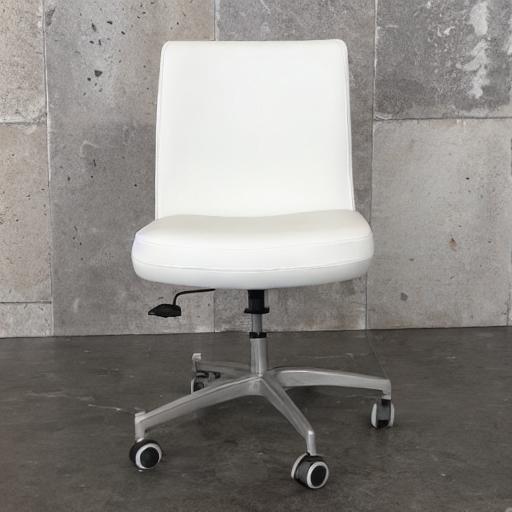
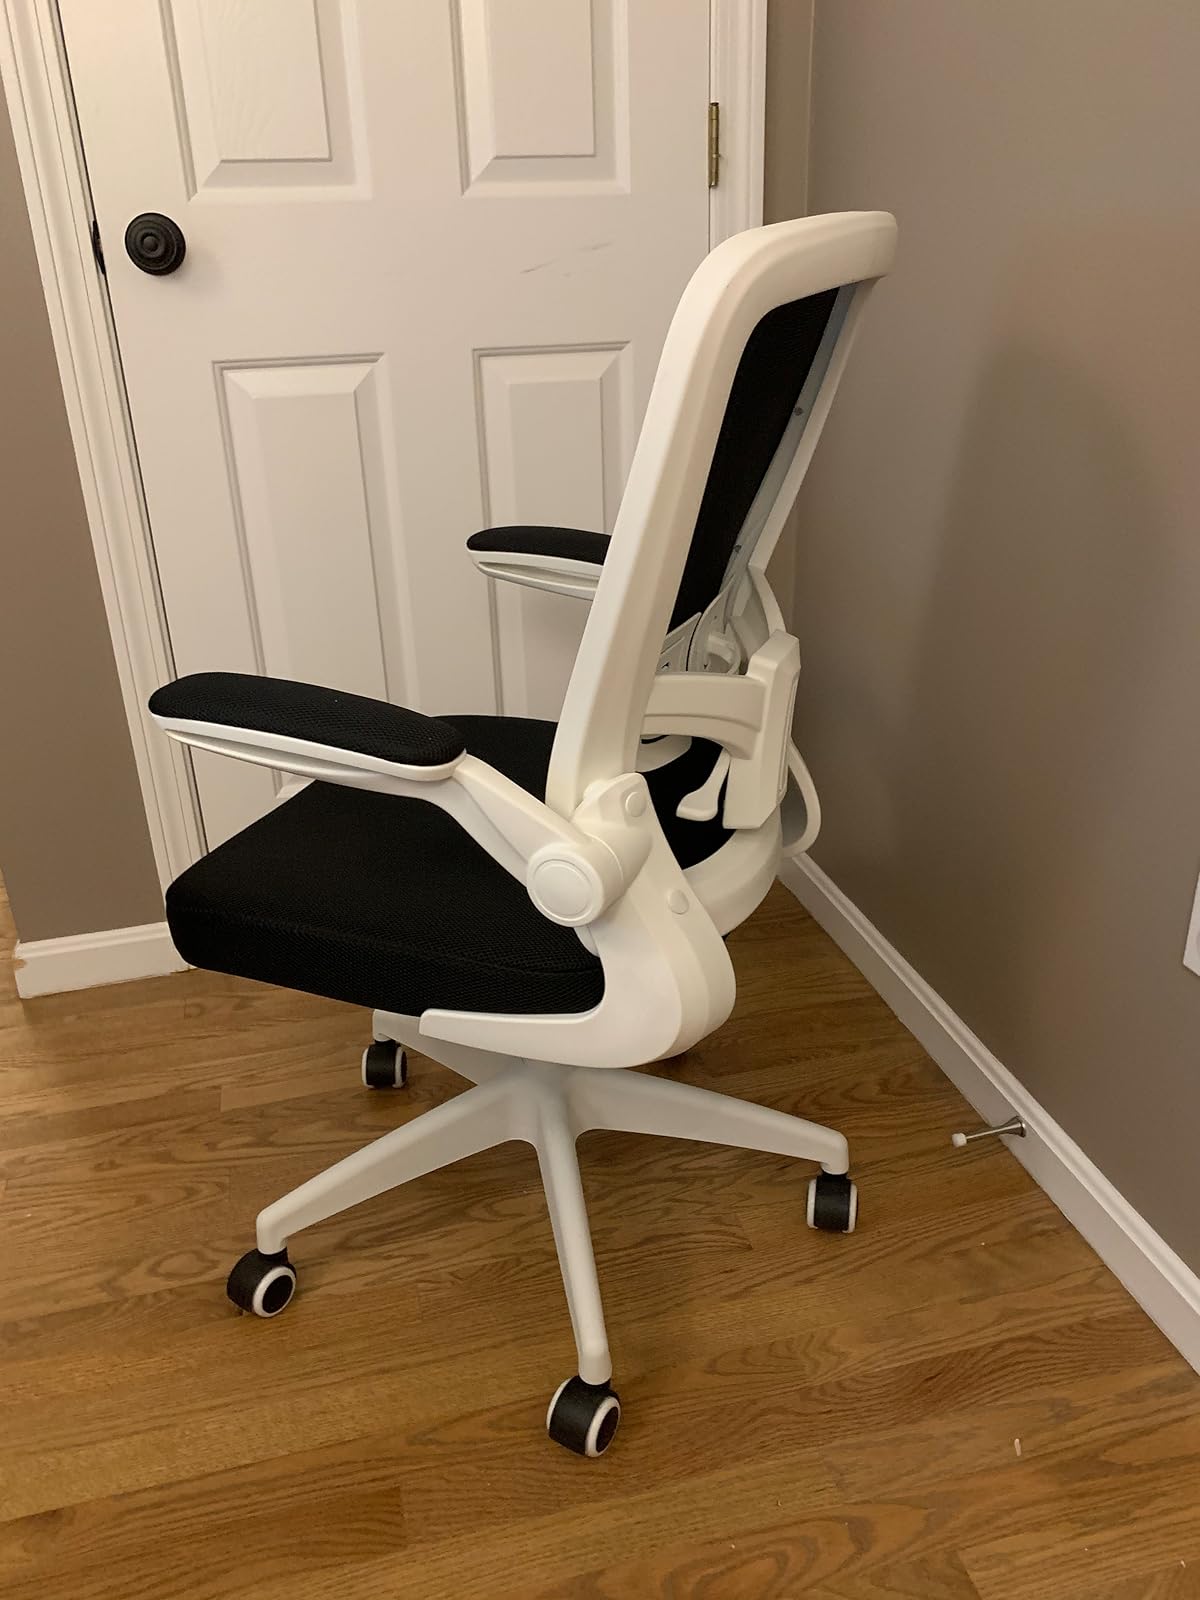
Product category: items_chair
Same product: no